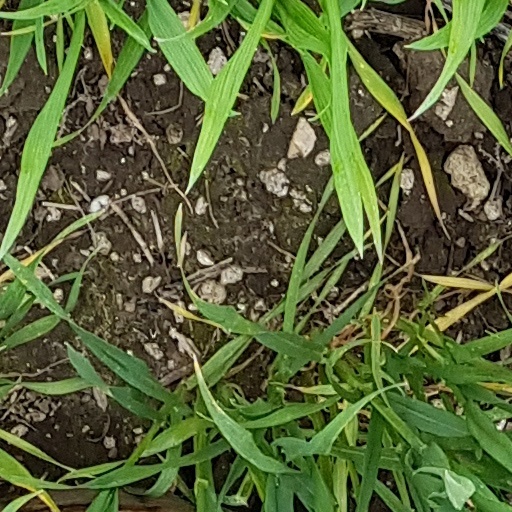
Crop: wheat